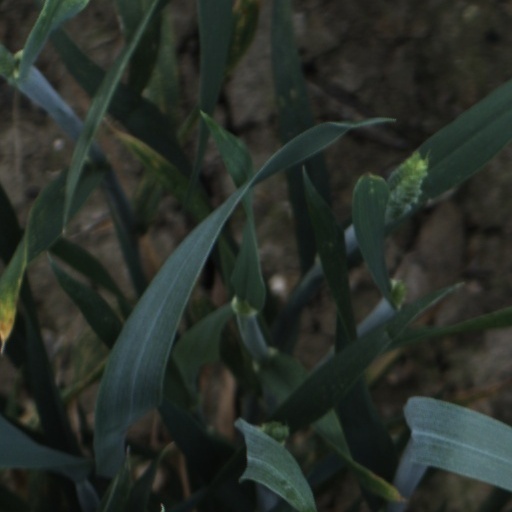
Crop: wheat